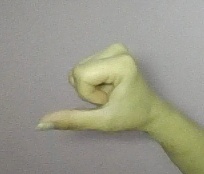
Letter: waw